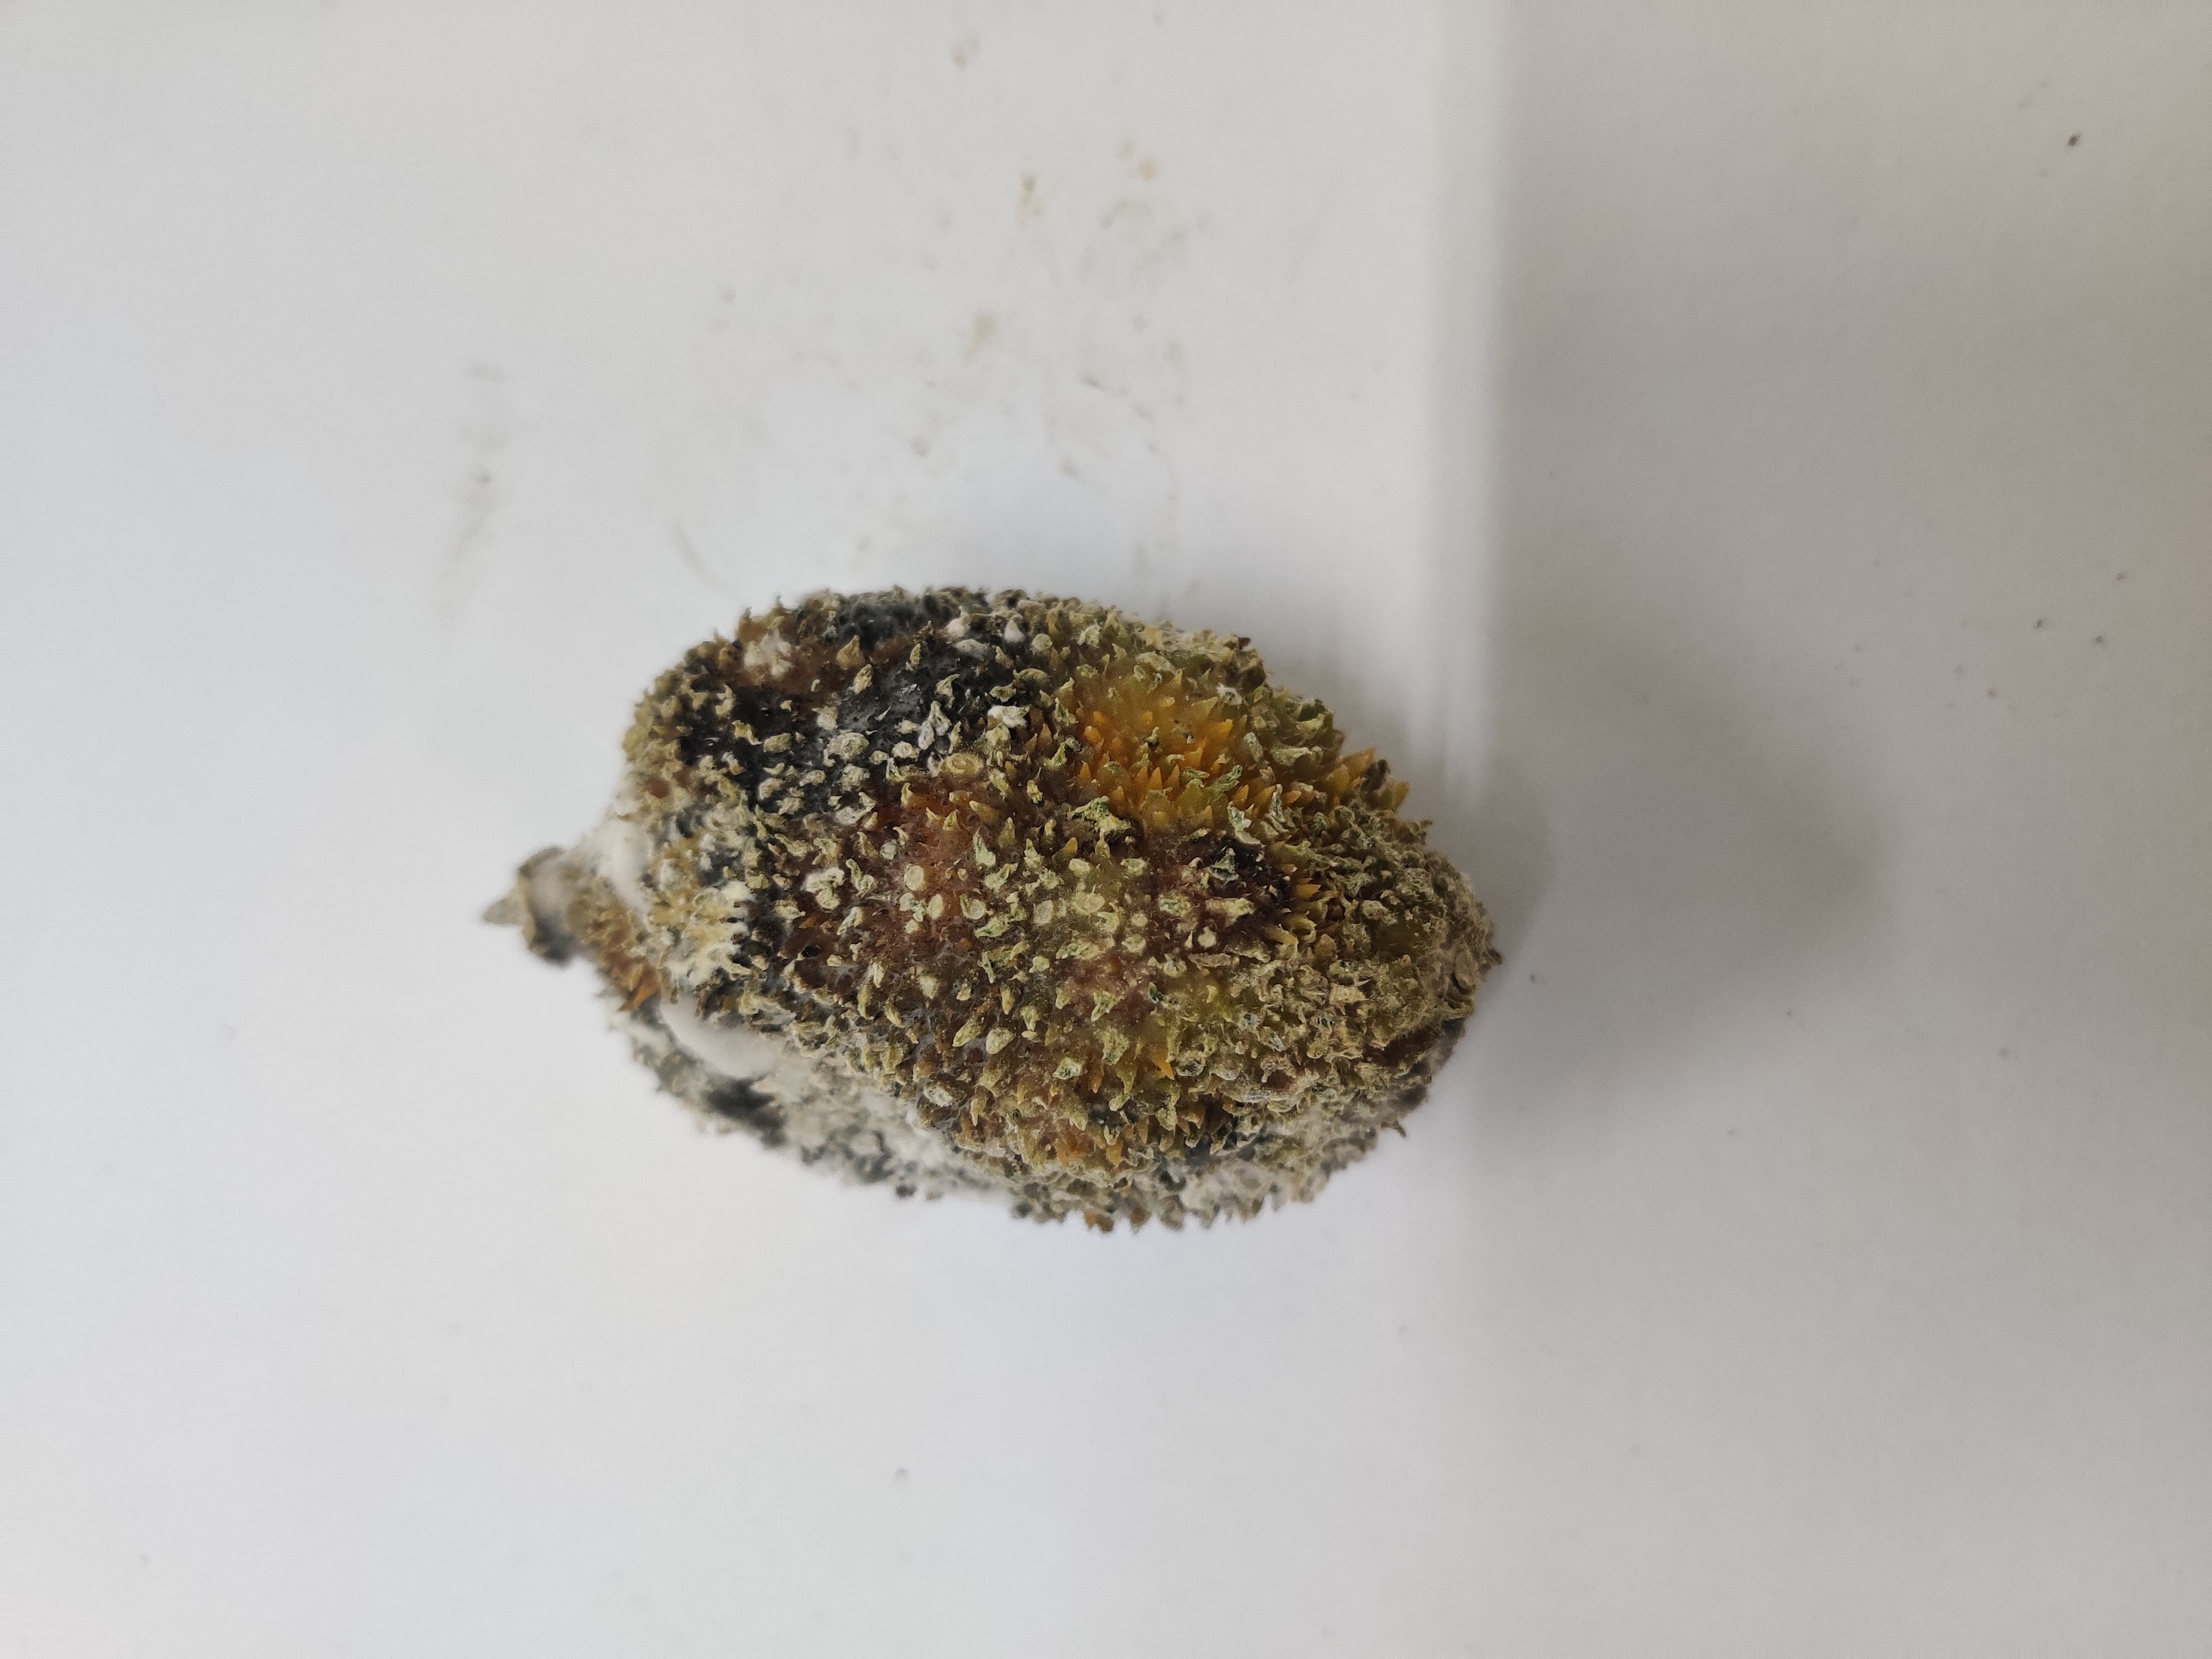
Crop: Spiny Gourd
Condition: Damaged